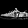
Label: Sneaker